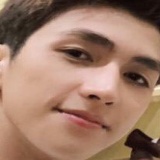
diễn viên Bình An